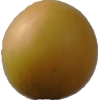
Label: cherry_wax